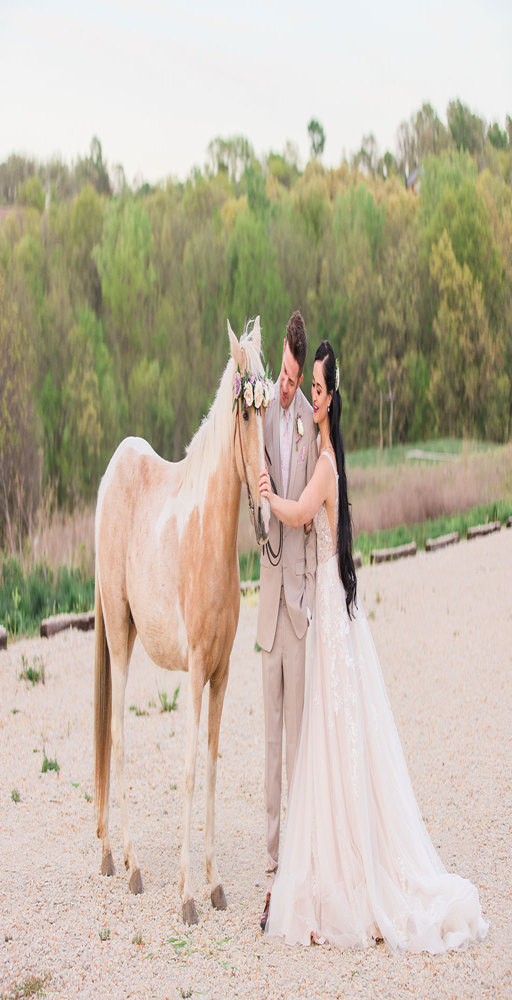
person and groom walking from the arbor